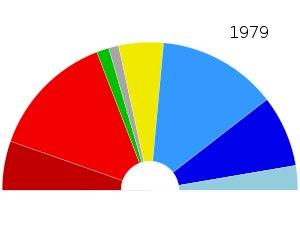
Le Parlement européen est l'organe parlementaire de l'Union européenne élu au suffrage universel direct. Il partage avec le Conseil de l'Union européenne le pouvoir législatif de l'Union européenne.